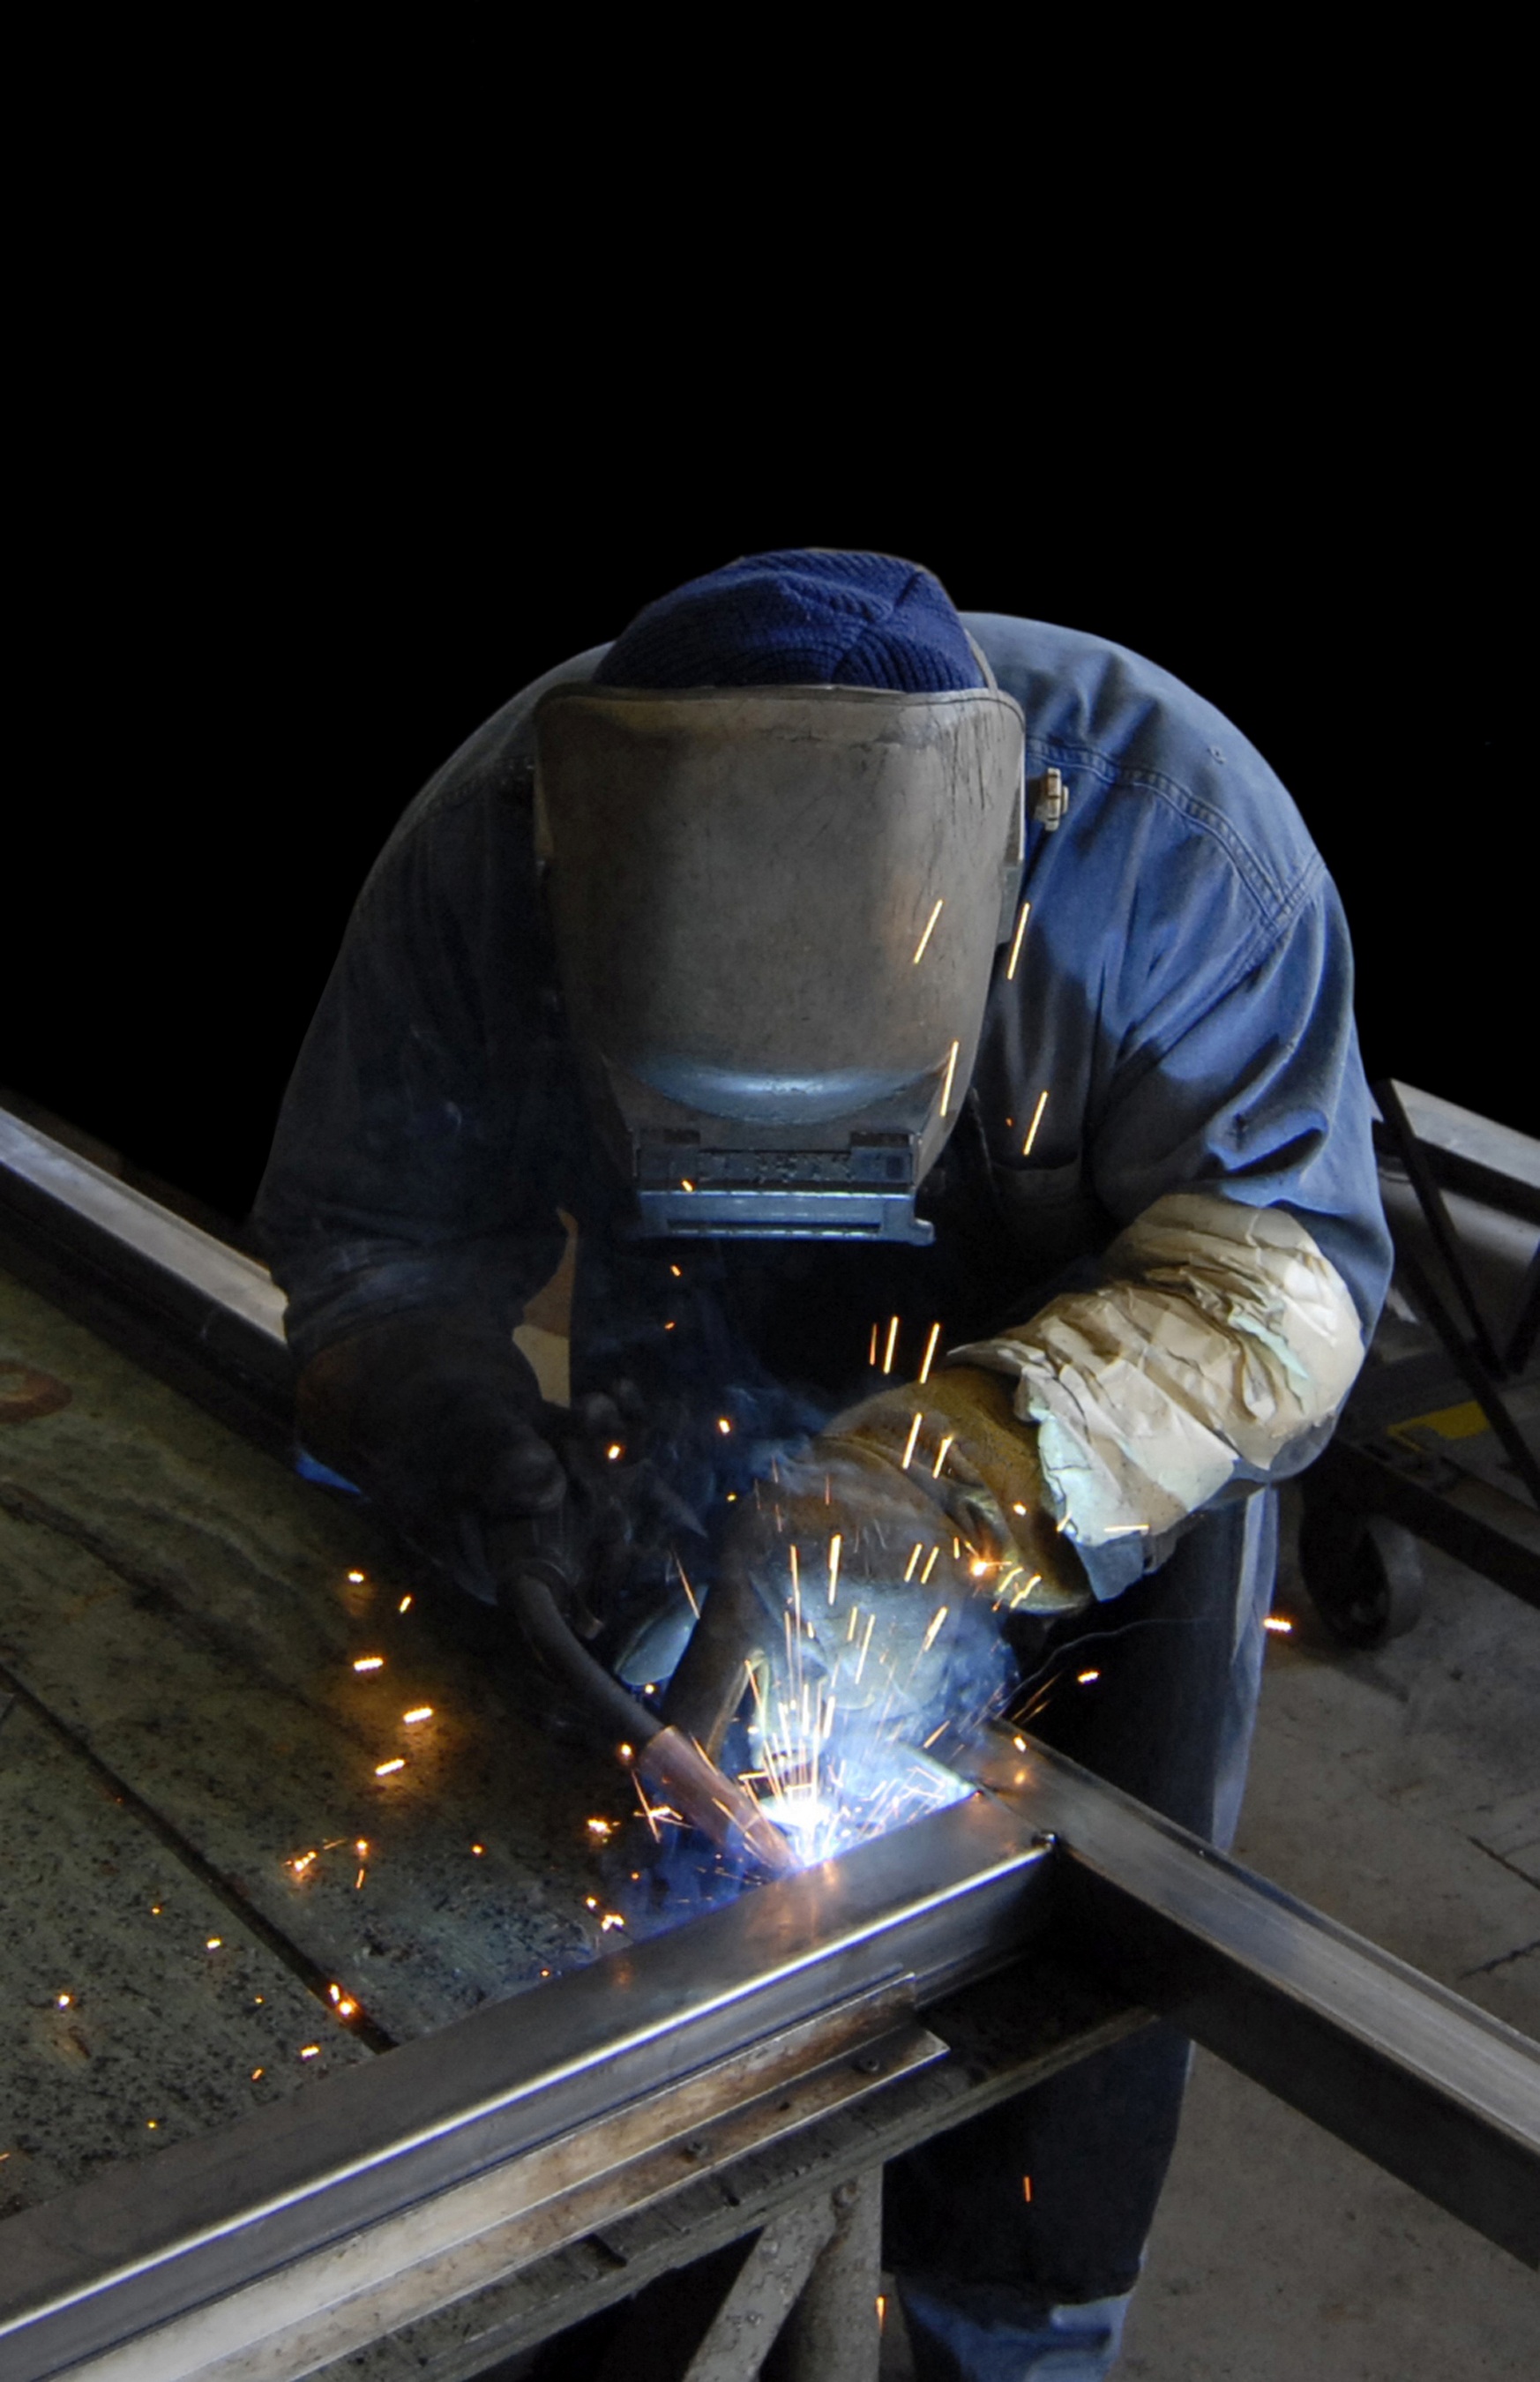
work, steel, construction, metal, welding, industrial, factory, blue, manufacturing, worker, flash, engineering, welder, craftsman, production, manufacture, fabrication, weld, metalwork